Howell–Jolly body

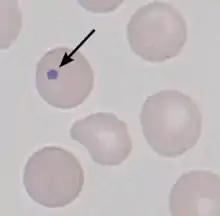
A Howell–Jolly body (marked by arrow) within an erythrocyte

A Howell–Jolly body is a cytopathological finding of basophilic nuclear remnants (clusters of DNA) in circulating erythrocytes. During maturation in the bone marrow, late erythroblasts normally expel their nuclei; but, in some cases, a small portion of DNA remains. The presence of Howell–Jolly bodies usually signifies a damaged or absent spleen, because a healthy spleen would normally filter such erythrocytes.